Yvonne Schulz

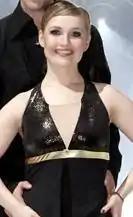

Yvonne Schulz (born 19 November 1974) is a German former competitive ice dancer. She represented East Germany from 1988 to 1990 and the unified Germany from 1990 to 1995. Her most successful partnership was with Sven Authorsen, with whom she skated from 1992 until 1995. They qualified for the free dance at the 1994 European Championships, finishing 19th, and won the silver medal at the 1994 German Championships.